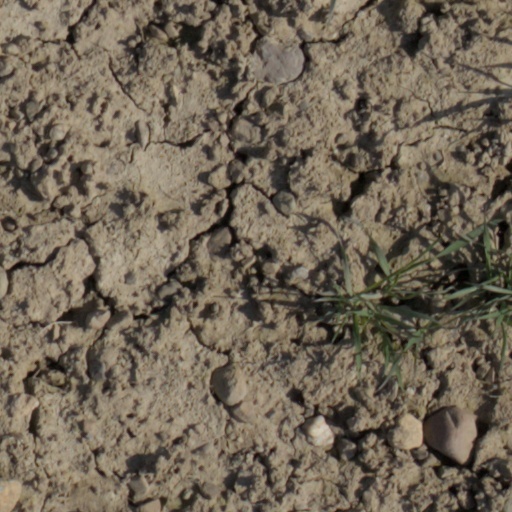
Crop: wheat